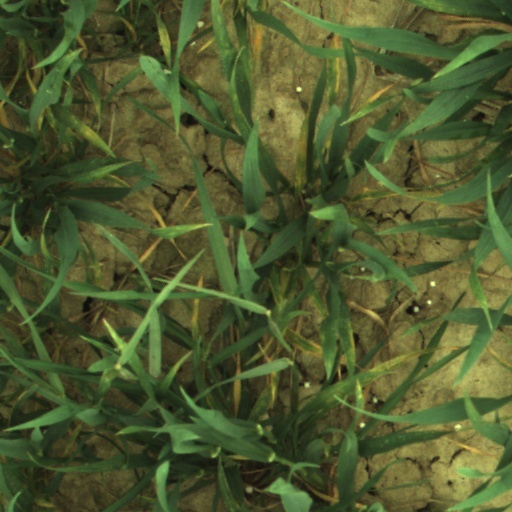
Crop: wheat